Daniel MacPherson

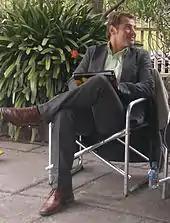
MacPherson on the set of "City Homicide" in 2008

In 2005, MacPherson returned to Australia to host the Australian version of "The X Factor". Despite the series garnering low ratings, MacPherson received positive feedback for her performance. After the season concluded, reports emerged that, before one of the live shows, MacPherson was accidentally knocked unconscious by a crew member. After regaining consciousness several minutes later, and being rushed to hospital, MacPherson went on to do the show that night despite being heavily concussed. He says he "remembers nothing at all" from that night's broadcast. This was undetected by the public. The following year, MacPherson hosted a three-part series called "Killer Sharks" on Australia's Network Ten in February 2006. In late 2006, he appeared in a British/Australian production entitled "Tripping Over". The show appeared on Channel 5 in the United Kingdom and Network Ten in Australia. "Tripping Over" featured MacPherson's ex-"Neighbours" co-star Brooke Satchwell. "Tripping Over" received numerous positive reviews and the show was a hit with Australian critics; however due to funding issues it was not picked up for a second season.